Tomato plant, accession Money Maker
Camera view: tilt-top (135 deg); turntable rotation: 240 degrees
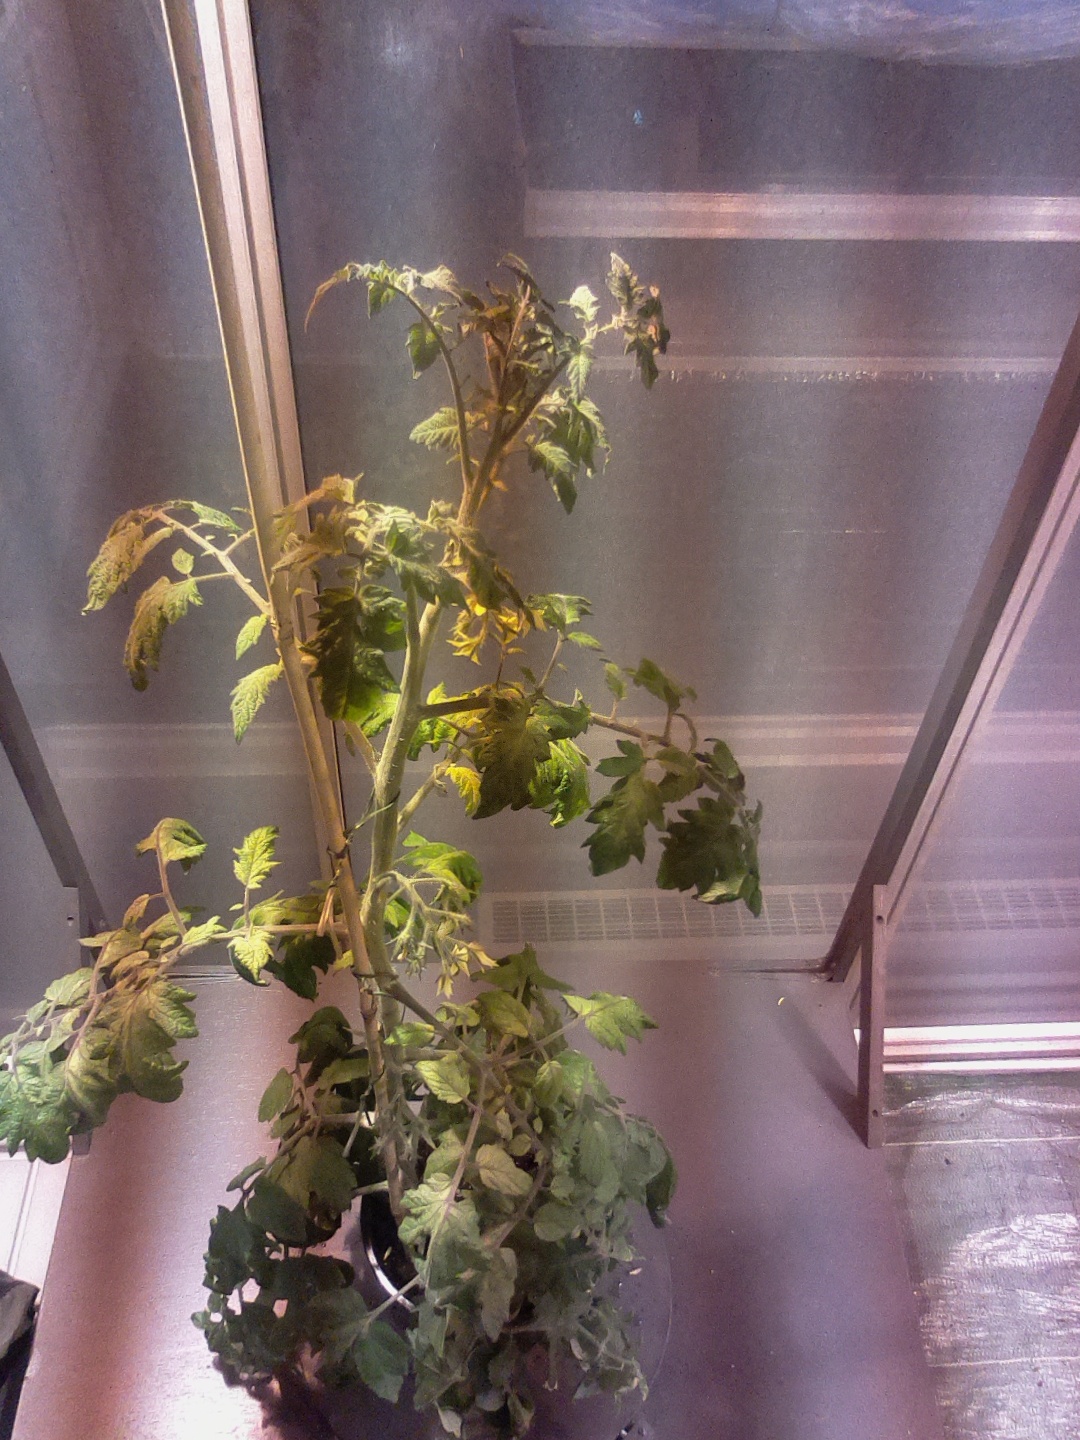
BBCH growth stage 69: End of flowering, 90%-100% of flowers open, more petals falling